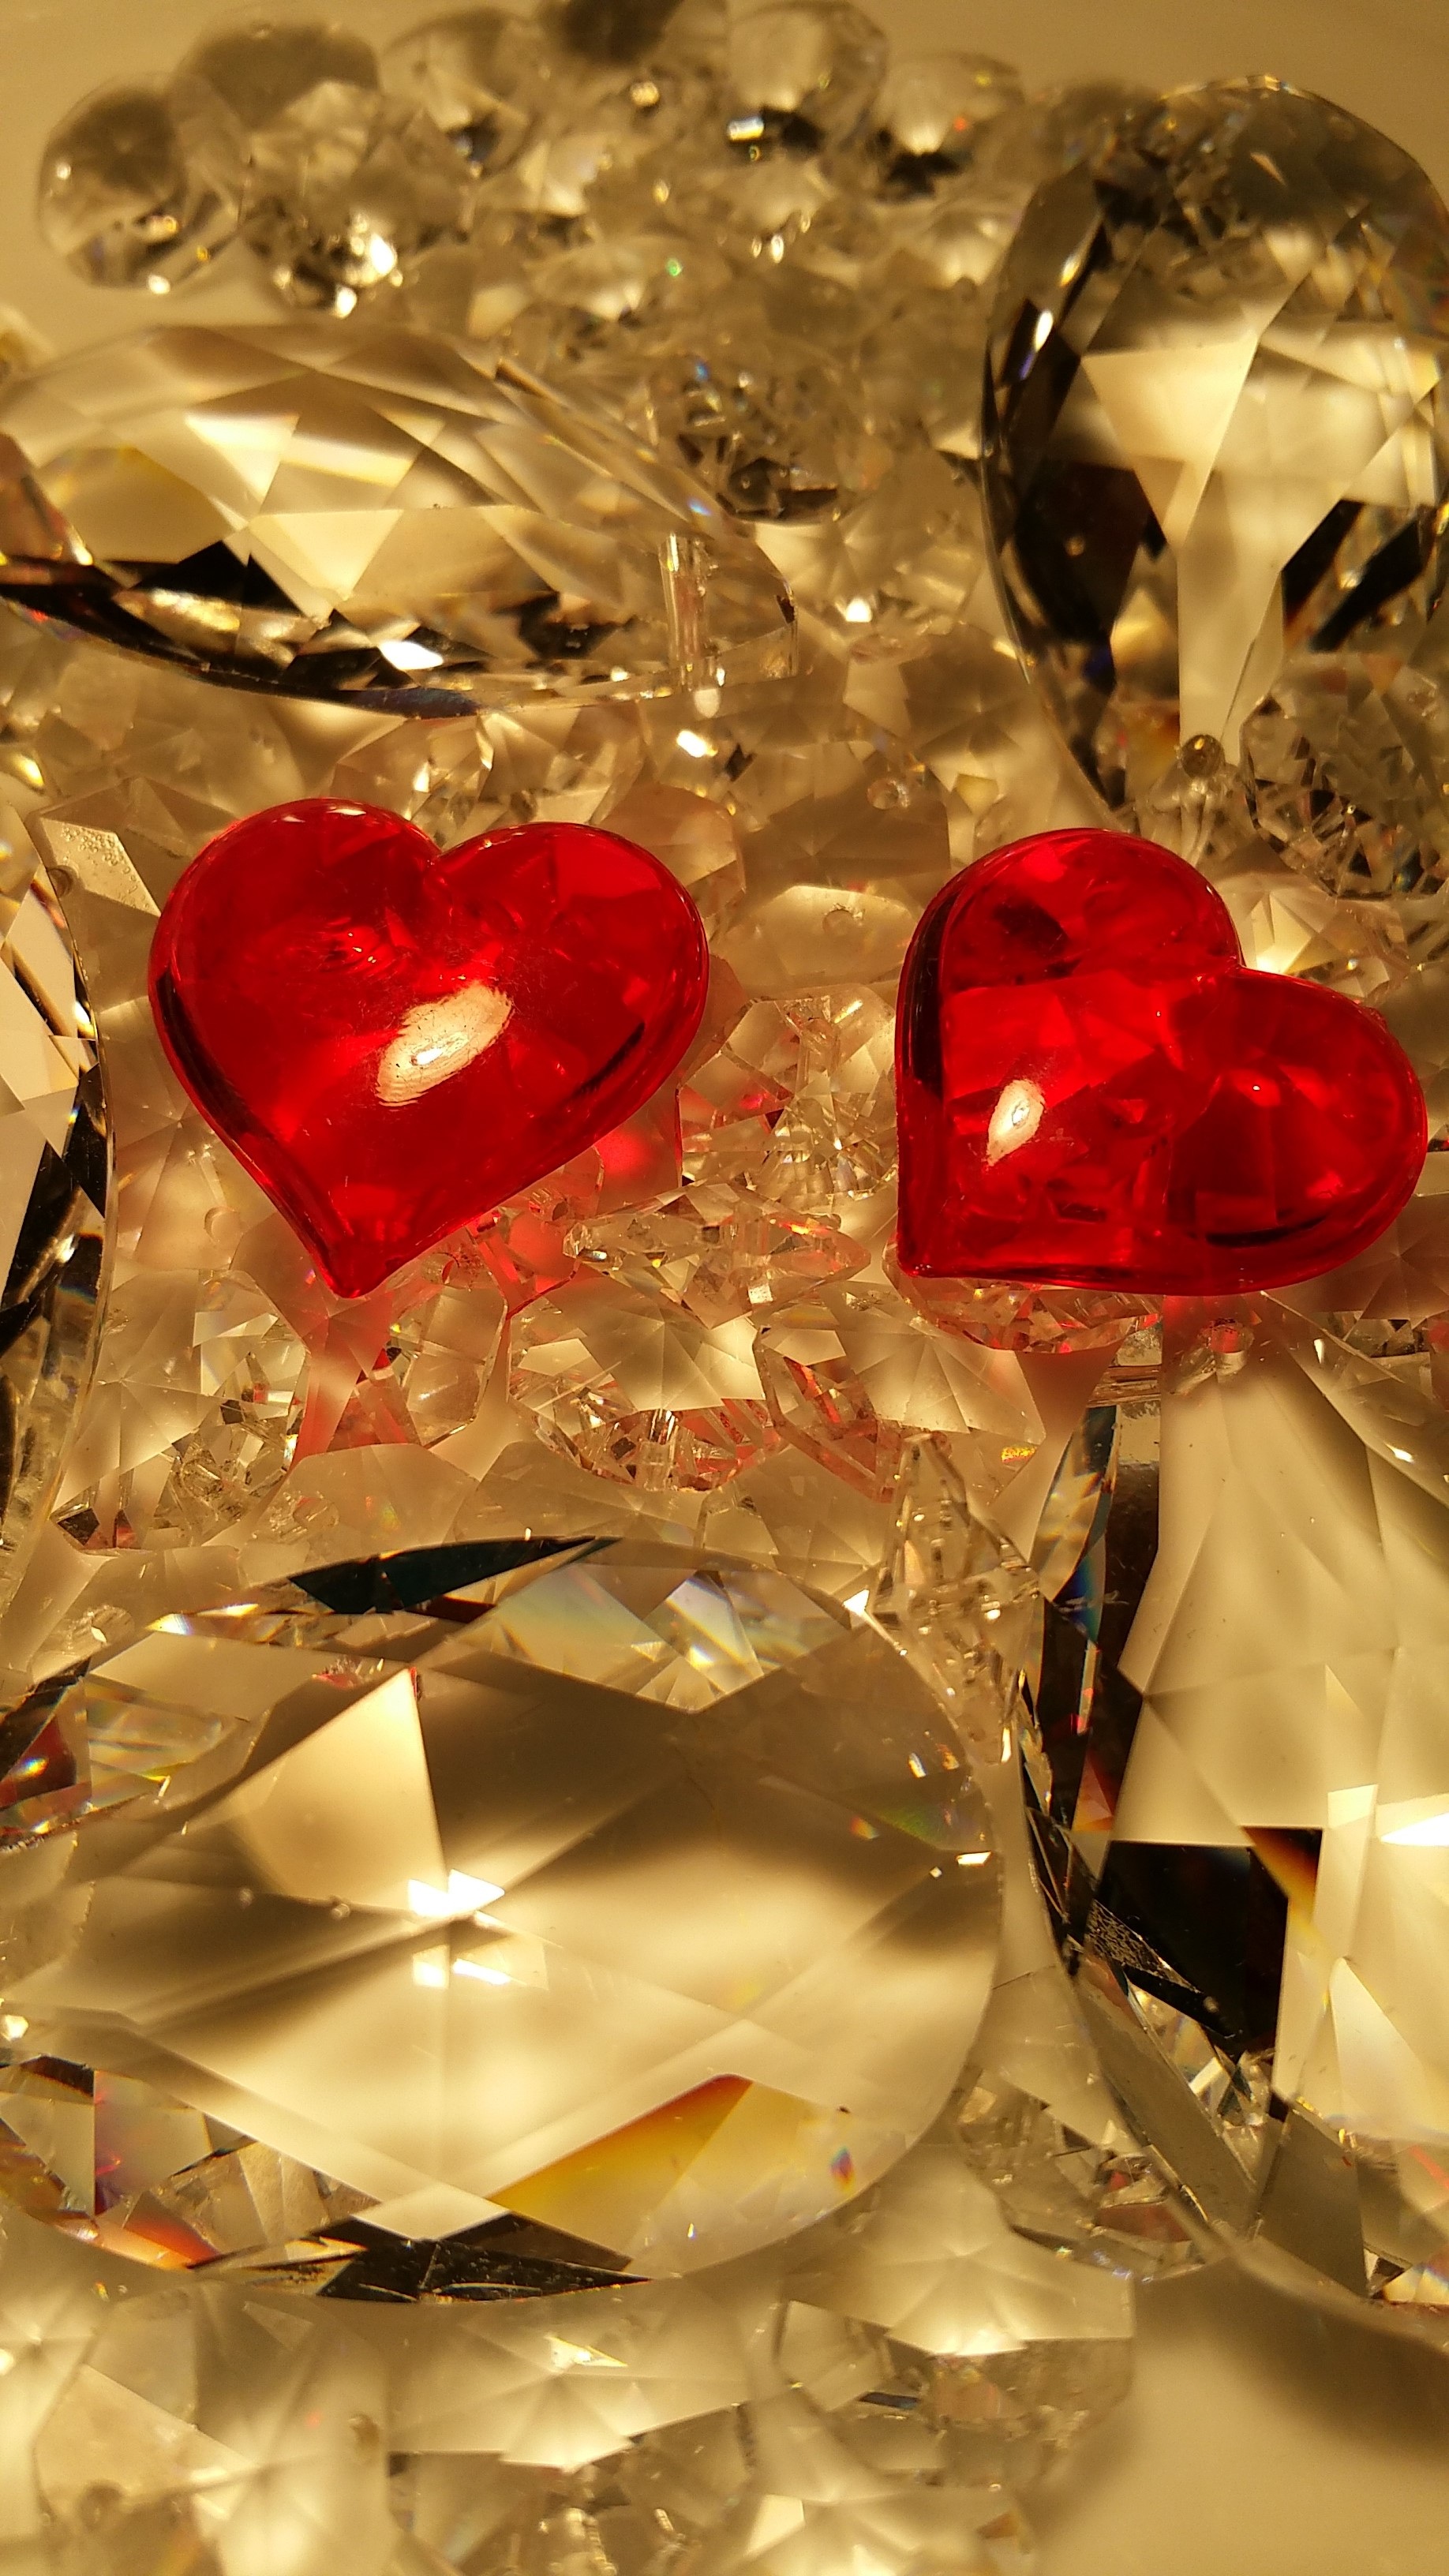
flower, petal, glass, love, heart, decoration, food, red, christmas, lighting, jewellery, background, organ, crystal, sweetness, macro photography, valentine's day, crystal glass, centrepiece, fashion accessory